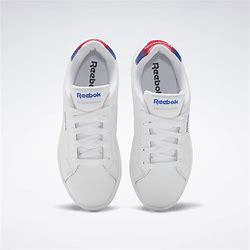
Brand: Reebok
Model: Royal Complete CLN 2